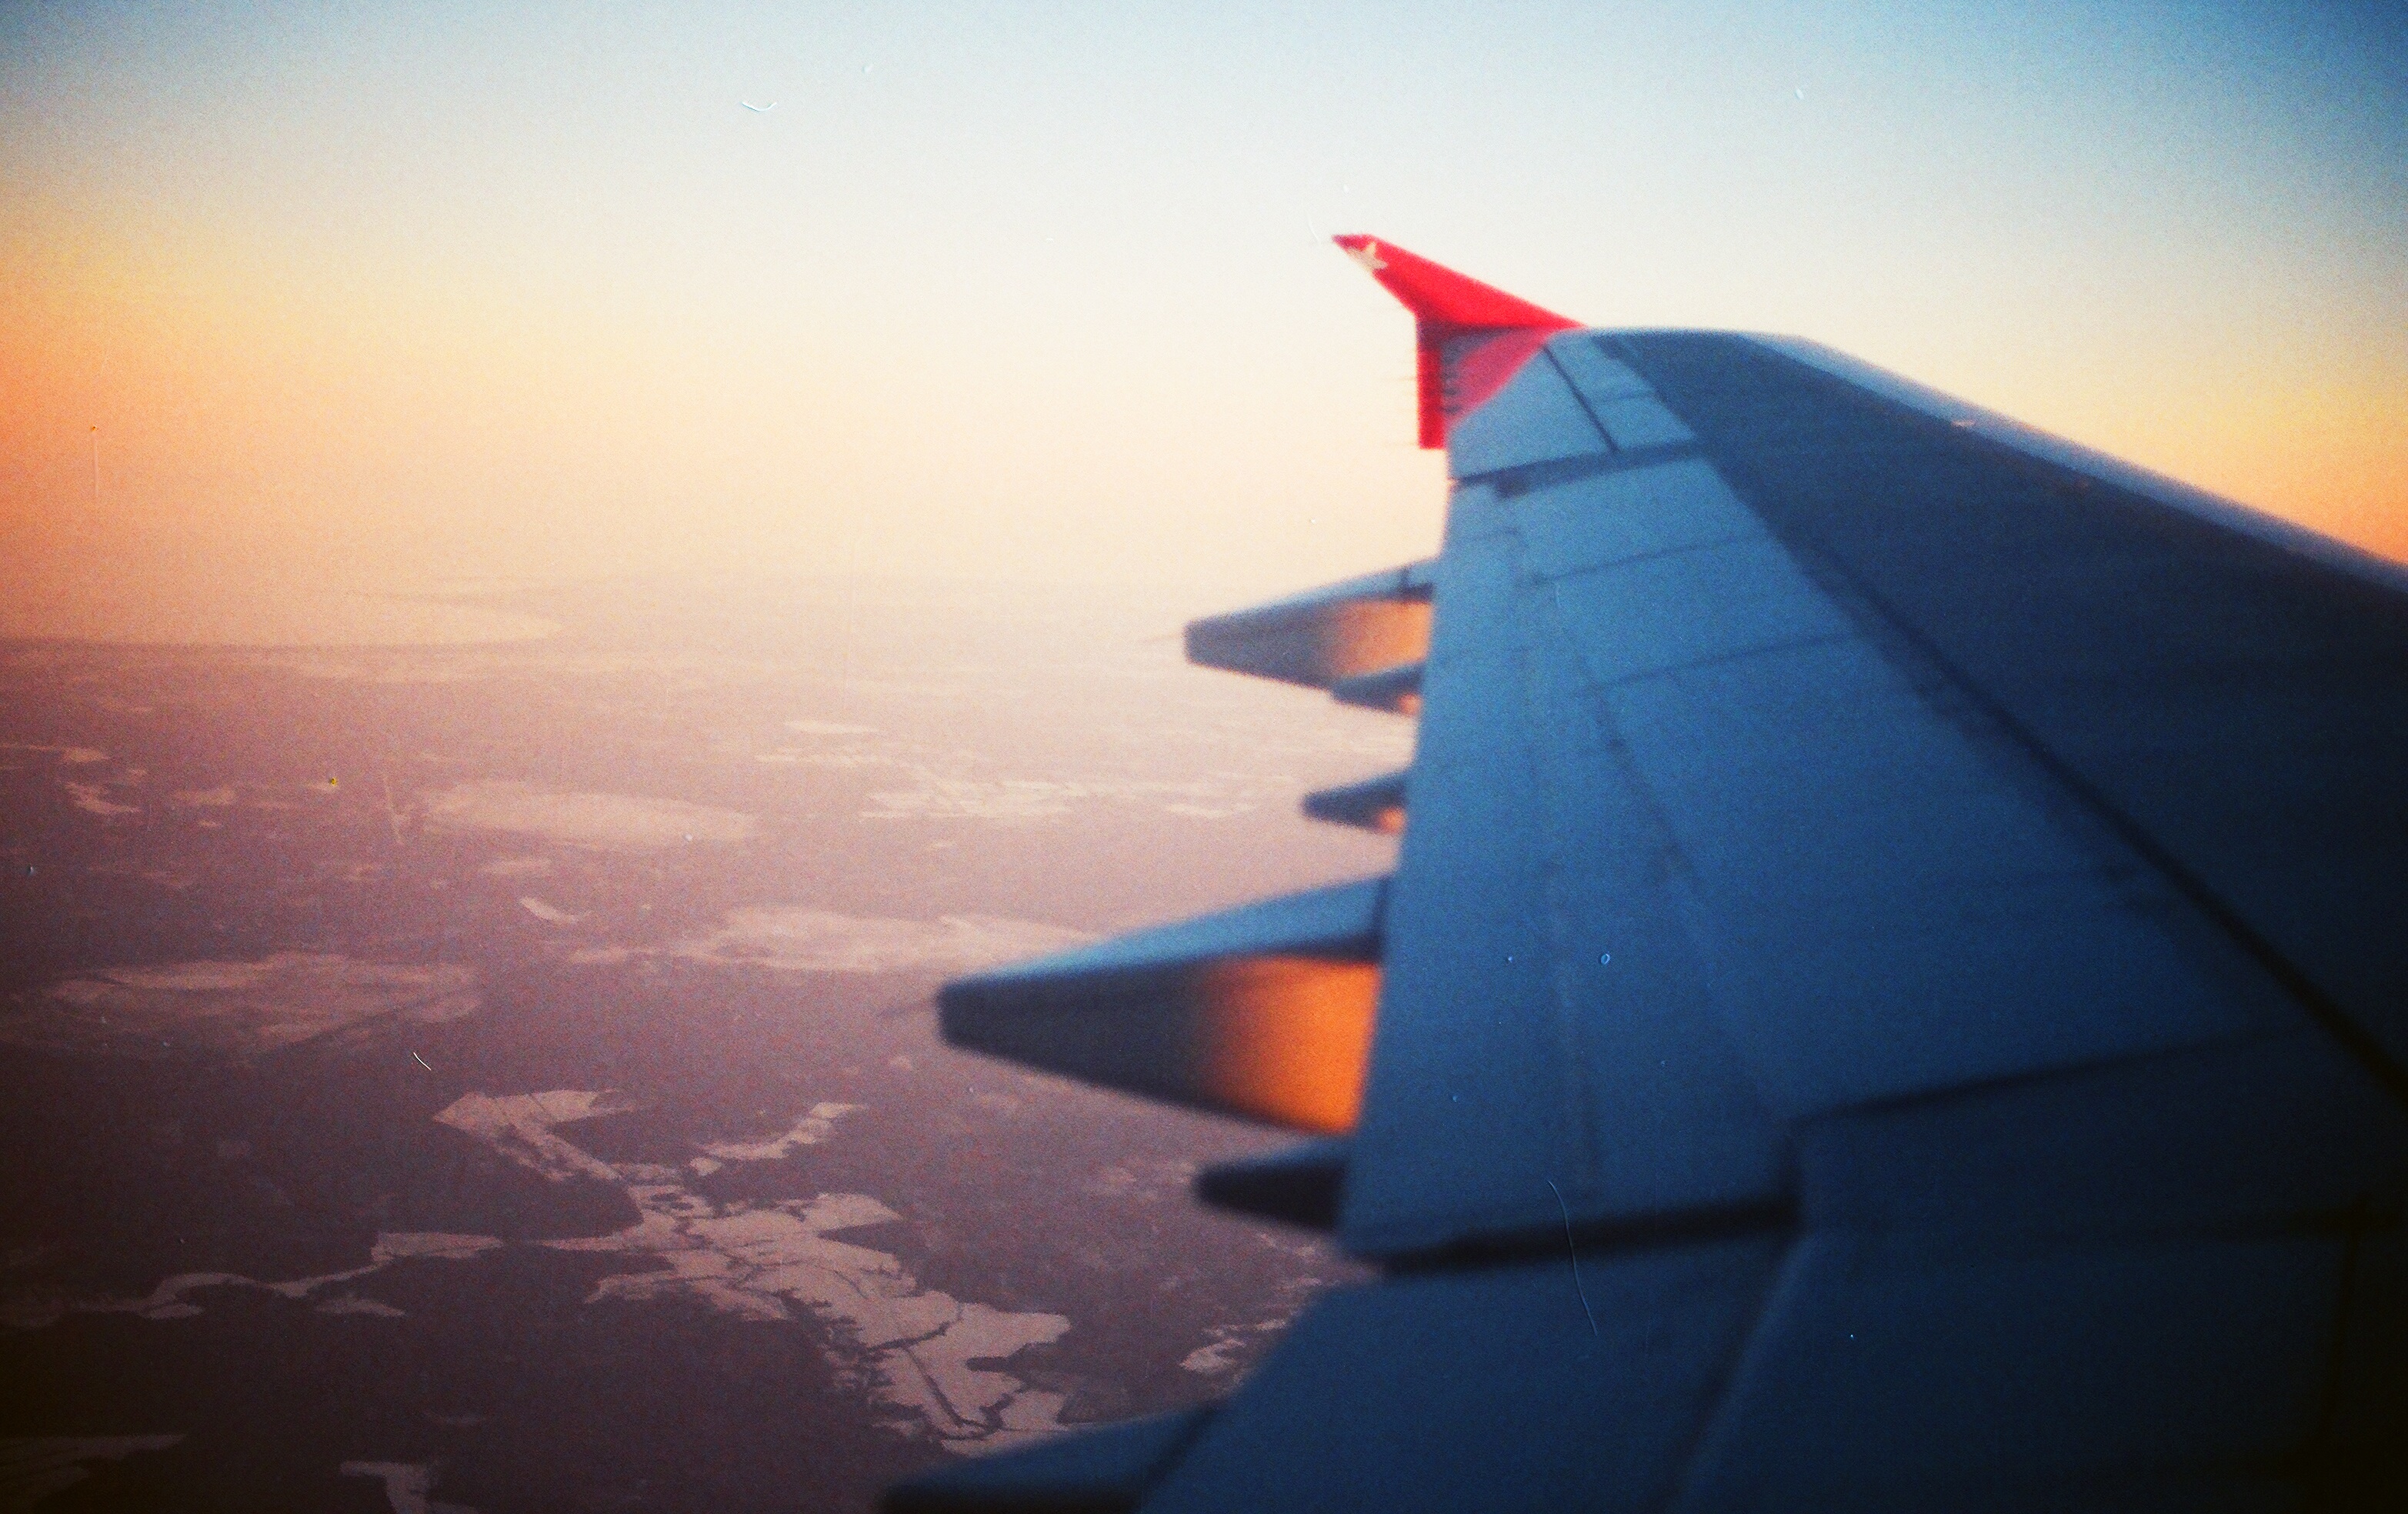
horizon, wing, light, cloud, sky, sunrise, sunset, sunlight, dawn, atmosphere, airplane, aircraft, reflection, vehicle, aviation, color, flight, blue, shape, fighter aircraft, atmosphere of earth